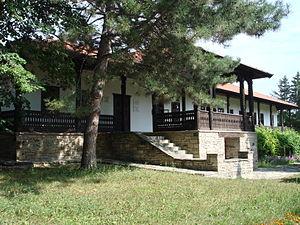
Le raion de Strășeni est un raion de la République de Moldavie, dont le chef-lieu est Strășeni. En 2014, sa population était de 82 675 habitants.